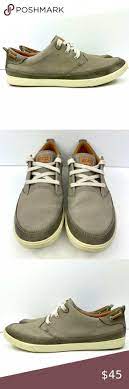
Label: Boat